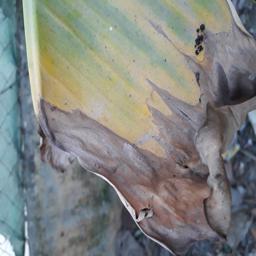
Label: POTASSIUM DEFICIENCY